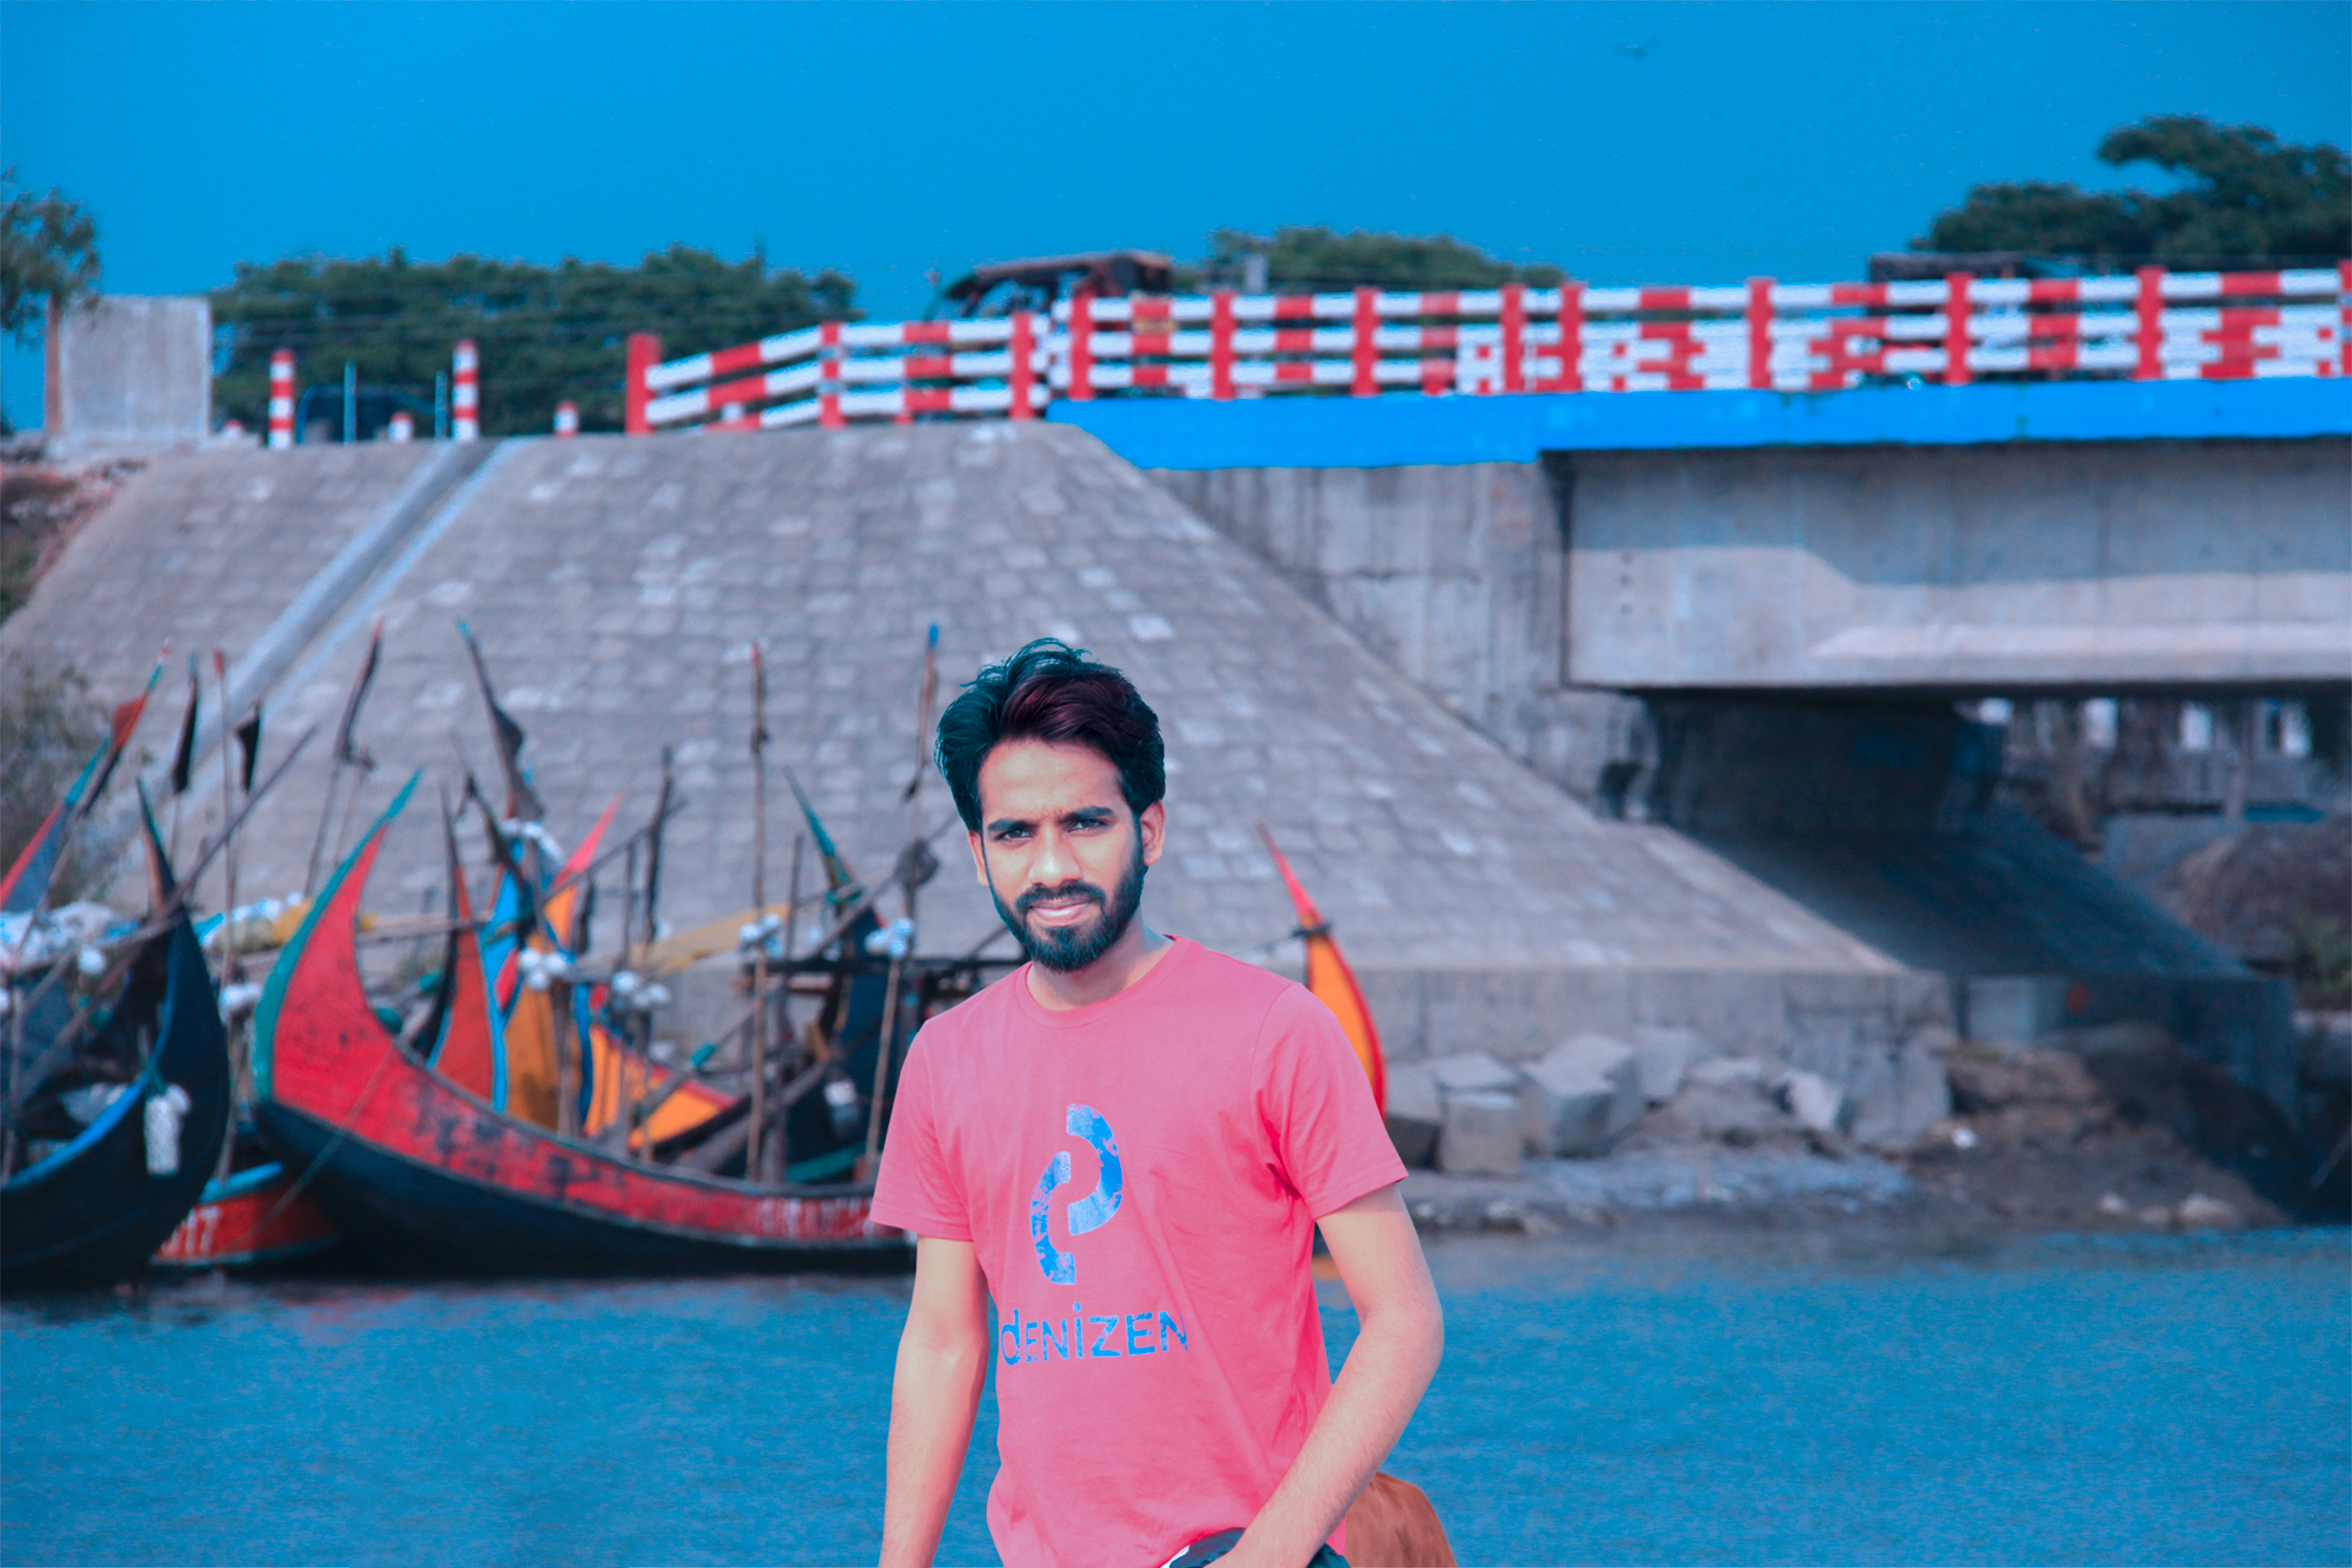
man, blue, vacation, water, tourism, fun, leisure, sky, summer, travel, recreation, world, t shirt, vehicle